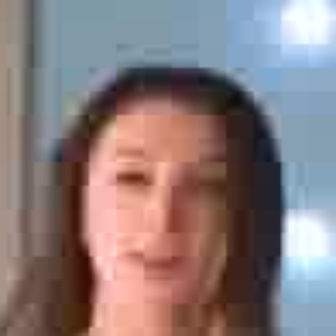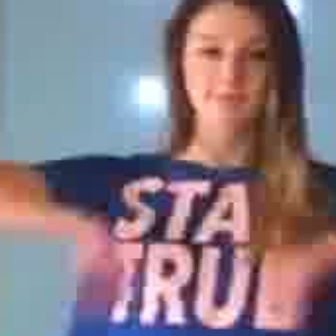
  Please identify the target specified by the bounding box [80,129,251,299] in the first image and locate it in the second image. Return the coordinates in [x_min,y_min,x_max,y_max] format.
Answer: [180,21,278,120]